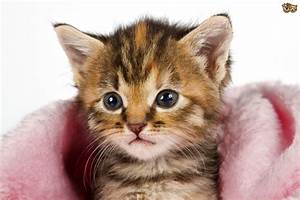
Label: gatto